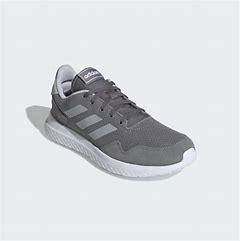
Brand: Adidas
Model: Archivo